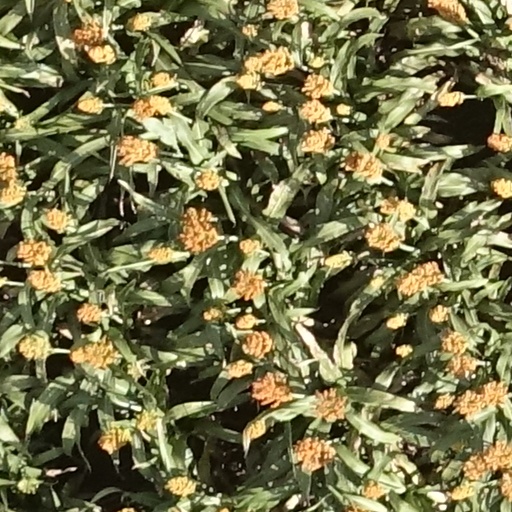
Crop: sorghum